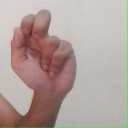
अक्षर: ढ